Florida State Seminoles football

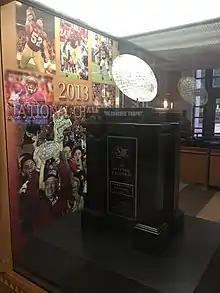
Florida State's 2013 national championship trophy

On January 5, 2010, Jimbo Fisher officially became the ninth head football coach in Florida State history. Fisher had been a member of the Florida State staff for three years, serving as offensive coordinator. He was named head coach-in waiting during the 2008 season. In his first season as head coach, Florida State went 10–4 with a 6–2 record in ACC conference play. The Seminoles went to their first ACC Championship Game since 2005, losing to Virginia Tech 44–33, and had their first ten win season since 2003. Fisher's first Florida State team notably beat both of its in-state rivals, the Miami Hurricanes and the Florida Gators, for the first time since 1999. Florida State would go on to the Chick-fil-A Bowl, where they would beat Steve Spurrier's South Carolina team. In his second season, Florida State went 9–4 with a 5–3 record in ACC conference play. For the second year in a row, the Seminoles defeated both of their in-state rivals. Fisher's second Florida State team also defeated Notre Dame in the Champs Sports Bowl. In his third season, he led the Seminoles to their first conference title in seven years and defeated Northern Illinois to win the Orange Bowl. In the 2013 season, Jimbo Fisher guided his team to a perfect 14–0 record and a national championship with a comeback win against Auburn. In 2014, he guided Florida State to another undefeated regular season, only to be defeated by Oregon 59–20 in the Rose Bowl, the most points the Seminoles had ever surrendered in a bowl game. Florida State had victories over both in-state rivals, Florida and Miami, in six of Jimbo Fisher's first seven seasons as head coach and won ten or more games in six of his eight seasons. While the Seminoles would win at least 10 games in the next two seasons and even finished eighth in the final 2016 poll, they lost five games in ACC play–one fewer than they had lost in Fisher's first five seasons. One of those losses was a 63–20 rout at the hands of Louisville, the most points Florida State had ever surrendered at the time. In 2017, the Seminoles were ranked third in preseason polls, but a 24–7 drubbing by Alabama and a close loss to NC State knocked them out of the polls altogether for the first time since the middle of the 2011 season, and ultimately finished with their first losing on-field record in ACC play since joining the league.